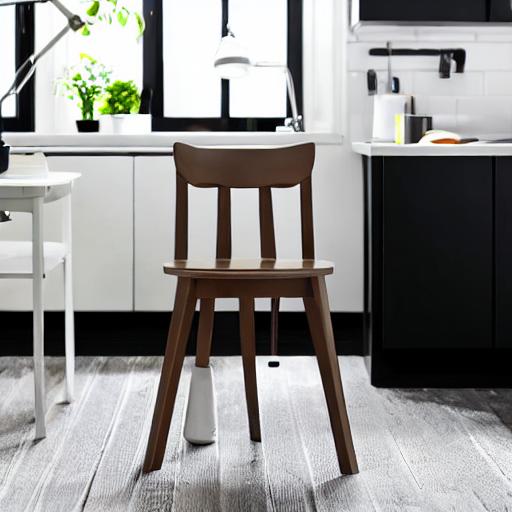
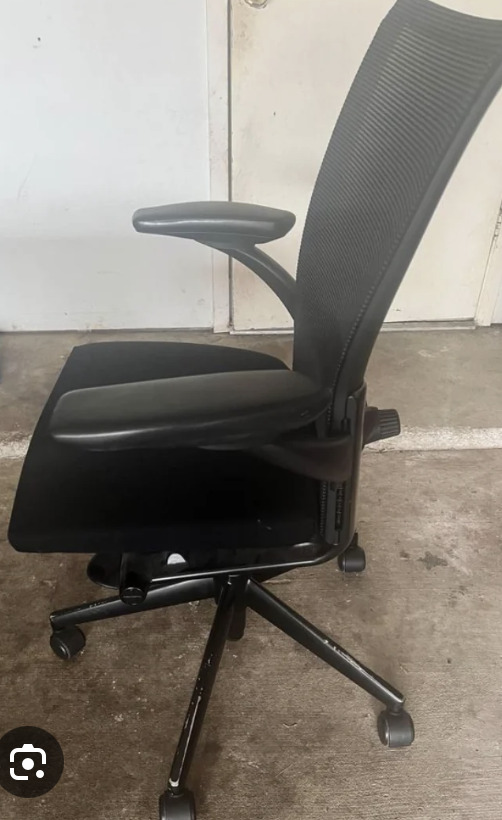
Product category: items_chair
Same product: no